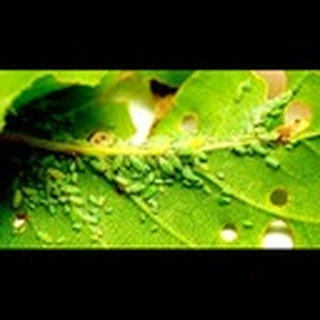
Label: cotton_aphids